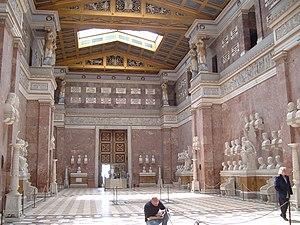
La fonderie royale de Munich est une fonderie d'art coulant exclusivement du bronze qui exista entre 1822 et 1931. Beaucoup de statues de Munich et de ses environs y ont été réalisées.